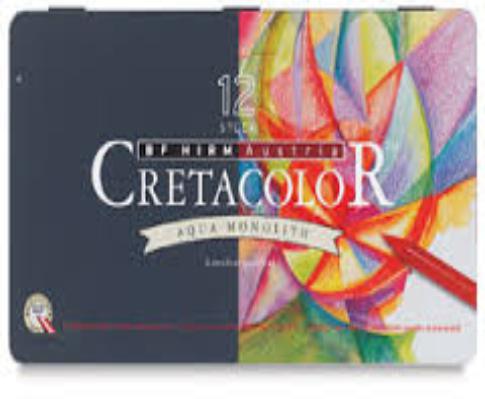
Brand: Cretacolor
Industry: Necessities